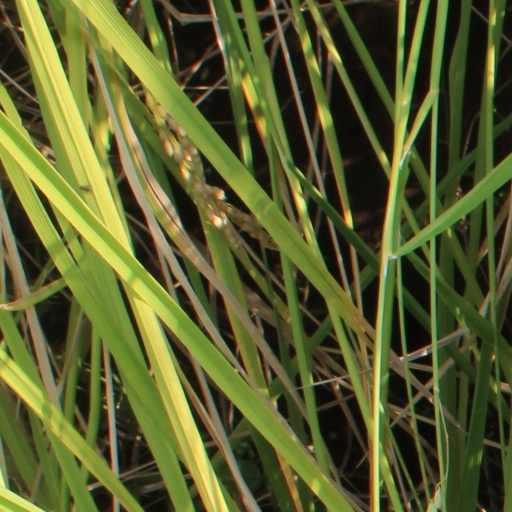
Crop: rice